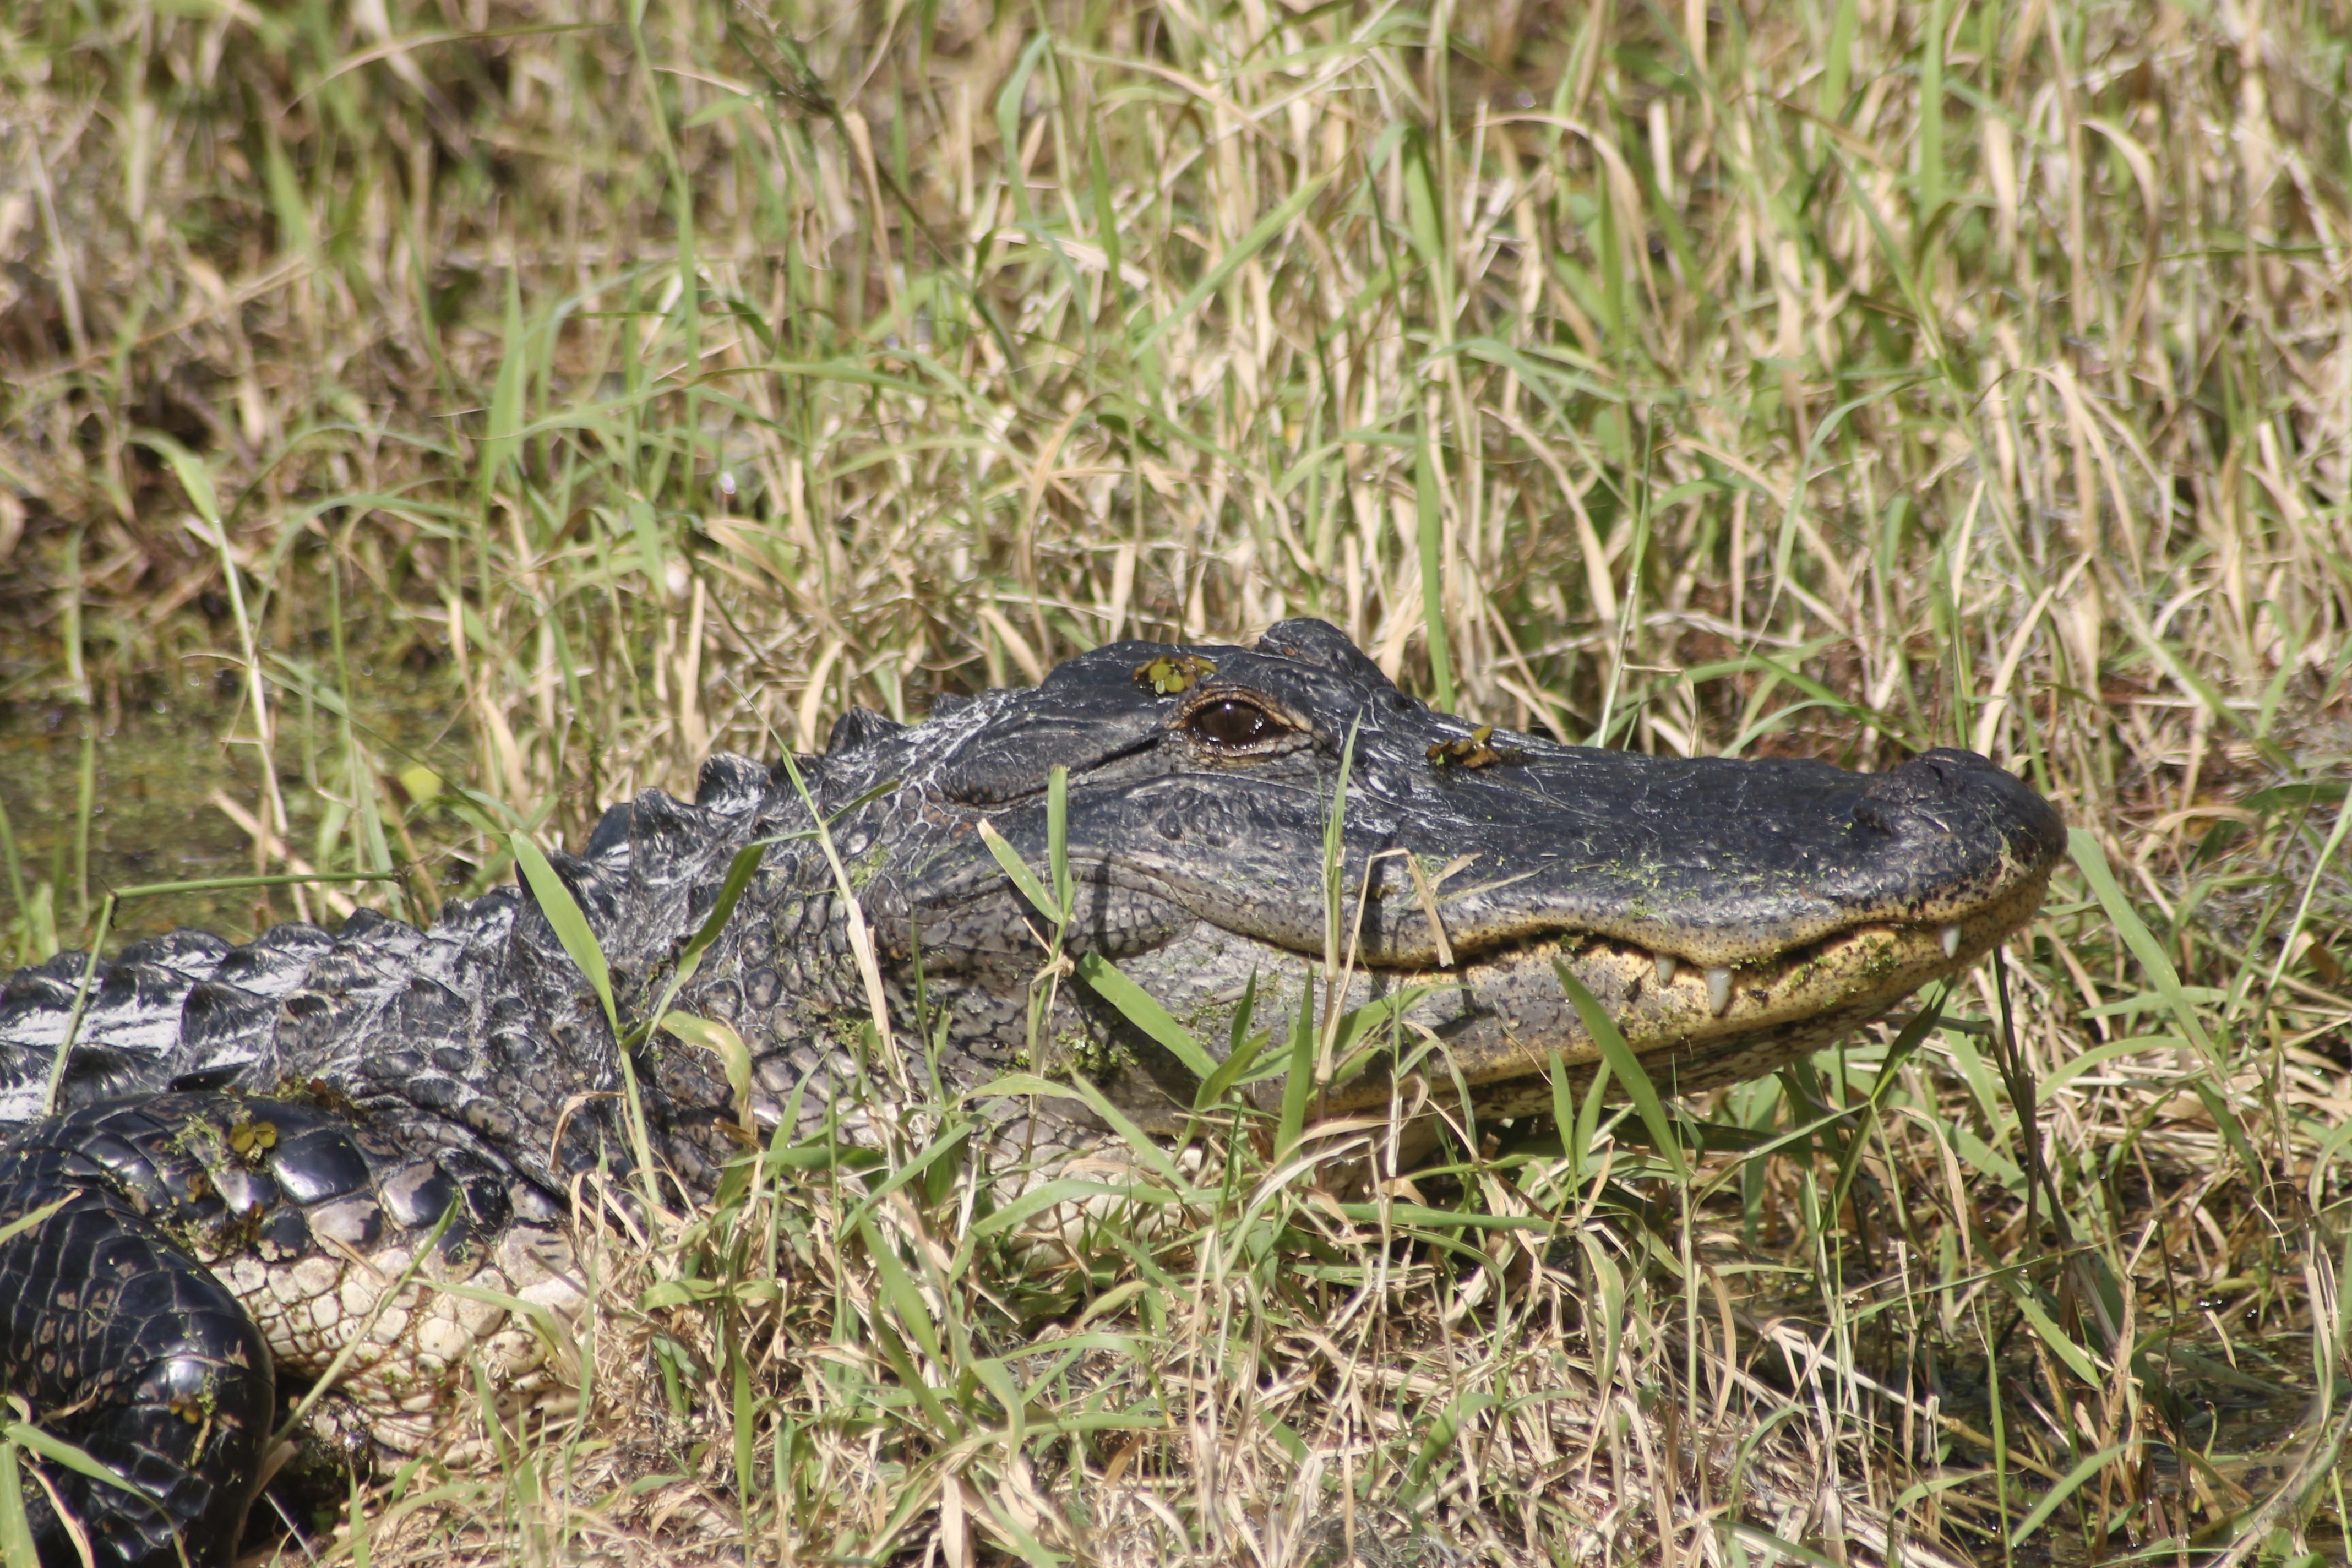
nature, grass, wildlife, predator, reptile, fauna, crocodile, alligator, florida, organism, crocodilia, american alligator, nile crocodile, terrestrial animal